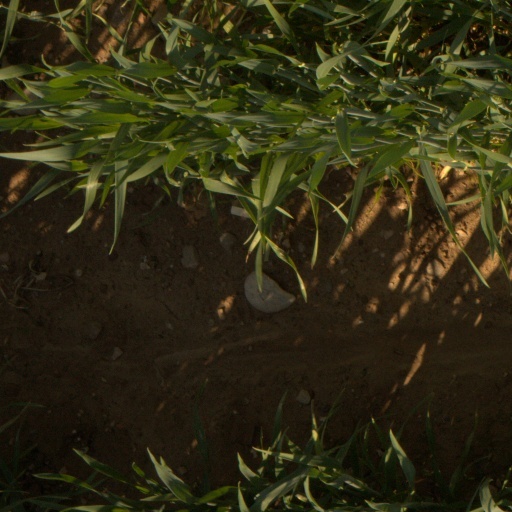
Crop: wheat